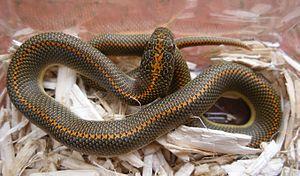
Lamprophis est un genre de serpents de la famille des Lamprophiidae.
Lamprophis aurora est une espèce de serpents de la famille des Lamprophiidae.